Ruck (Australian rules football)

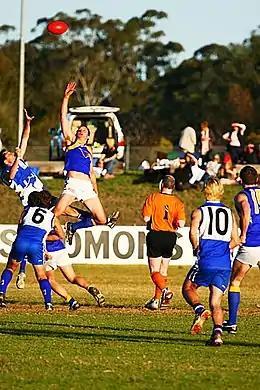
Two rucks contest the bounce in a suburban western Sydney AFL game between the East Coast Eagles AFC and Campbelltown Kangaroos AFC

In Australian rules football, the ruck is the name given to both the contests for the ball initiated by a field umpire to commence play, and to the players' specialist position who nominate to contest them (sometimes gendered as a ruckman/ruckwoman). The ruck occurs at centre bounces and stoppages when the umpire sends the ball into the air during a Ball-up or a boundary throw-in. According to the laws of Australian Football only a nominated ruck may contest the ruck. The rucks are among the most important players on the field as they are the first to set up play for their team. As reach is instrumental to winning ruck contests, height, arm span, vertical leap and endurance are huge physical advantages and so the rucks are usually the tallest on each team.